List of moths of Cameroon

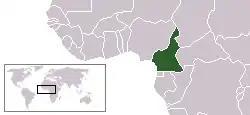
Location of Cameroon

There are about 1,400 known moth species of Cameroon. The moths (mostly nocturnal) and butterflies (mostly diurnal) together make up the taxonomic order Lepidoptera.